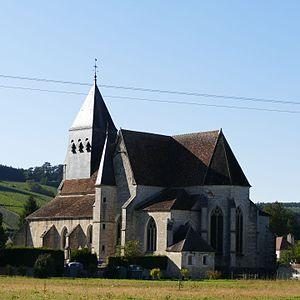
L'église Saint-Denis à Polisot (Aube, Champagne-Ardenne, France).
Cet article recense les monuments historiques de l'Aube, en France.
Polisot est une commune française, située dans le département de l'Aube en région Grand Est.
L'église Saint-Denis est une église située à Polisot, en France.